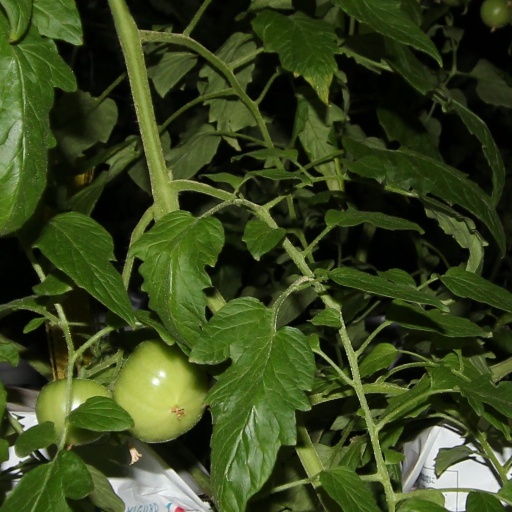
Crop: tomato